La Camocha, Asturias coal mine

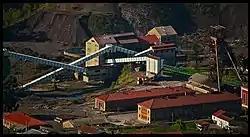
Partial view of the outdoor facilities of La Camocha Mine, Gijón, Spain, from the Picu'l Sol. In the center you can see the laundry and, behind it, the dump. To the right is the castle of well # 3.

La Camocha is a former coal mine which is seven kilometers south of Gijon, Asturias, Spain. It was operated by Minas la Camocha SA, which is affiliated with González y Díez SA.